Han–Xiongnu Wars

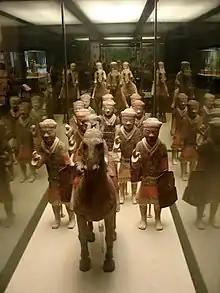
Painted ceramic statues of Chinese cavalrymen and infantrymen, from the Western Han period (202 BC – 9 AD)

In the Battle of Hexi (121 BC), the Han forces inflicted a major defeat to the Xiongnu. Emperor Wu desired to place firm control over the Hexi Corridor and launched a large military offensive to purge the Xiongnu from the area. The campaign was undertaken in 121 BC by General Huo Qubing. Departing from Longxi that year, General Huo Qubing led light cavalry through five Xiongnu kingdoms, taking the Yanzhi and Qilian mountain ranges from the Xiongnu.